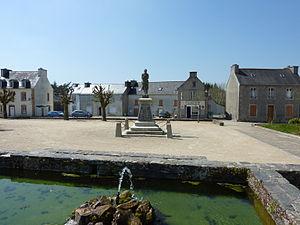
La Feuillée [la fœje]est une commune du département du Finistère, dans la région Bretagne, en France. Ses habitants sont les Feuillantins et les Feuillantines. Elle fait partie de Monts d'Arrée Communauté. C'est la plus haute commune de Bretagne, incluse dans le parc naturel régional d'Armorique.